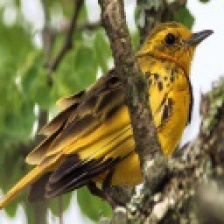
Species: GOLDEN PIPIT
Scientific name: TMETOTHYLACUS TENELLUS